Question: Please indicate a possible affordance area of cup that can be used for holding
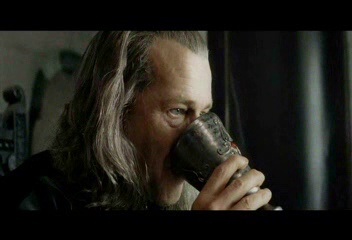
Answer: [167.5, 110, 278.5, 207]